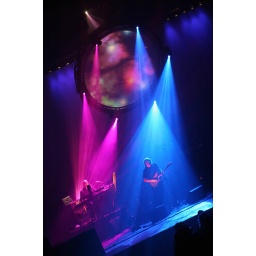
Pink Floyd Experience at American Music Theatre on February 8th, 2009. Stage video screen seen in the background.